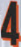
Number: 4